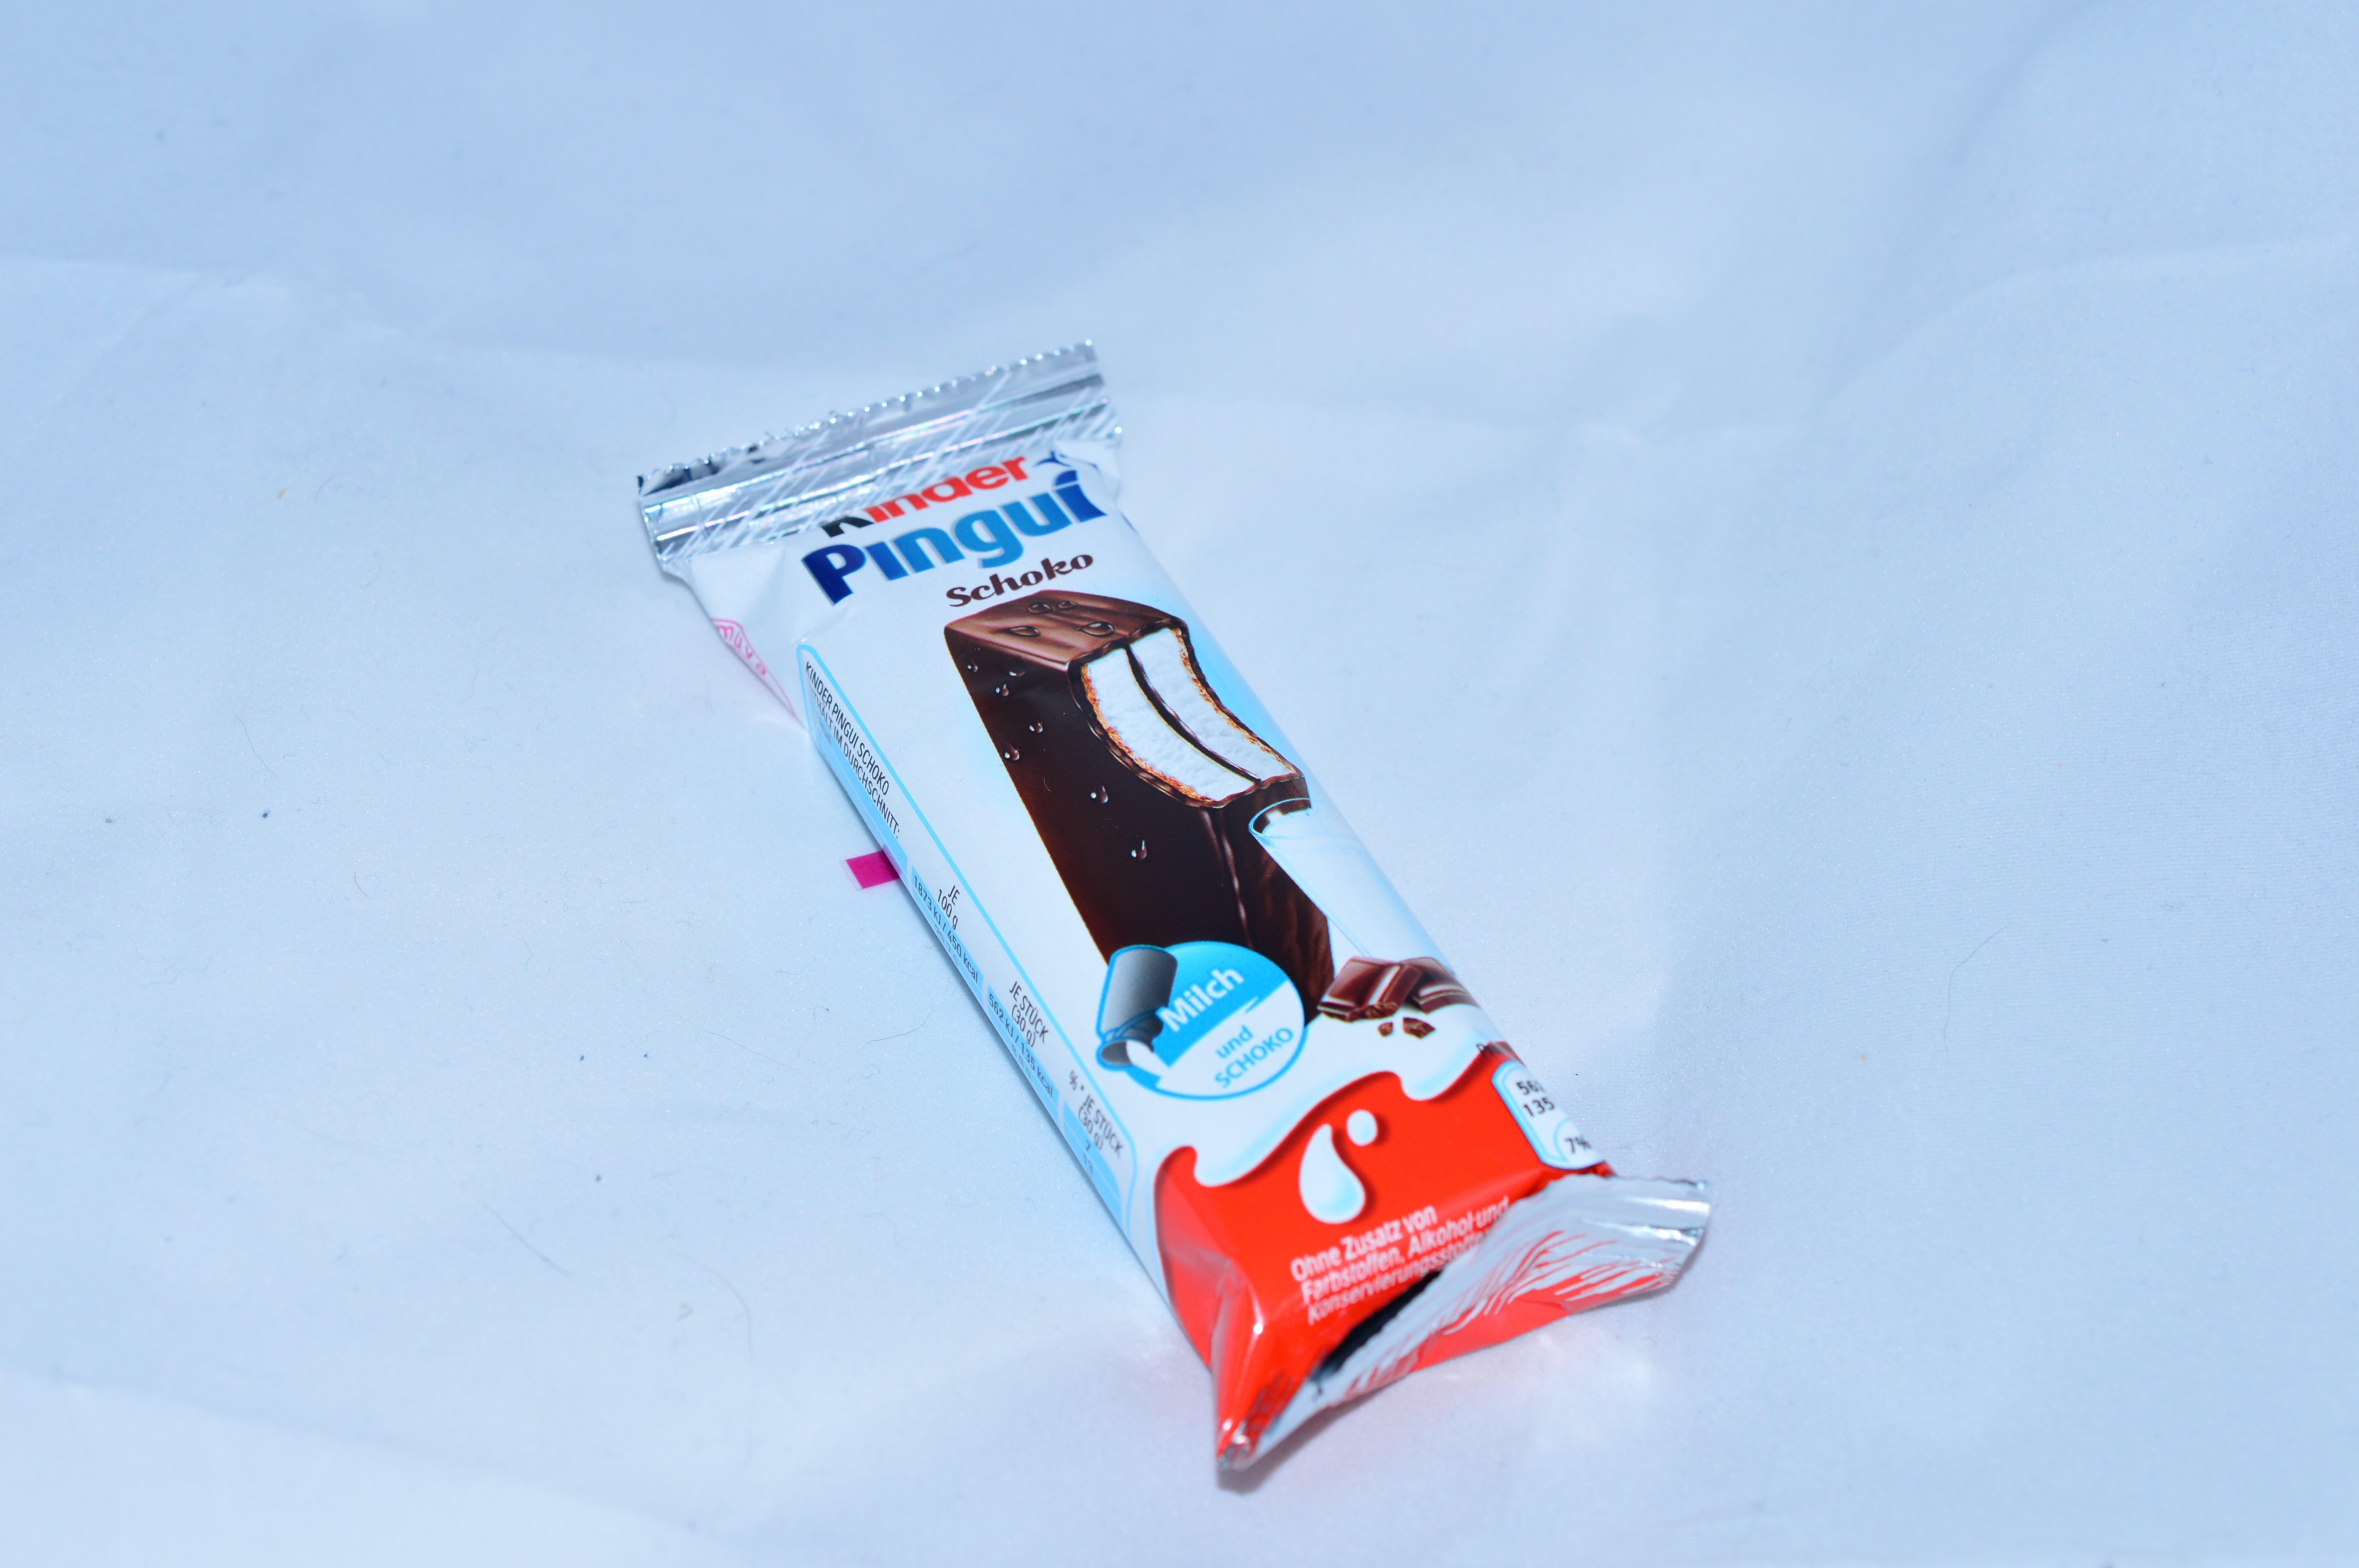
food, vehicle, chocolate, toy, delicious, downhill, packaging, sweetness, alpine skiing, kids penguin